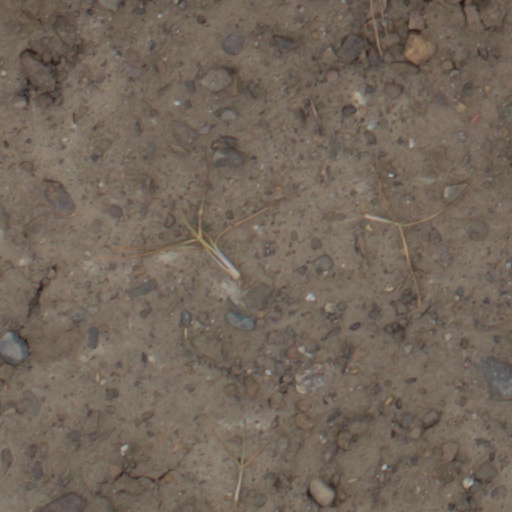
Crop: wheat